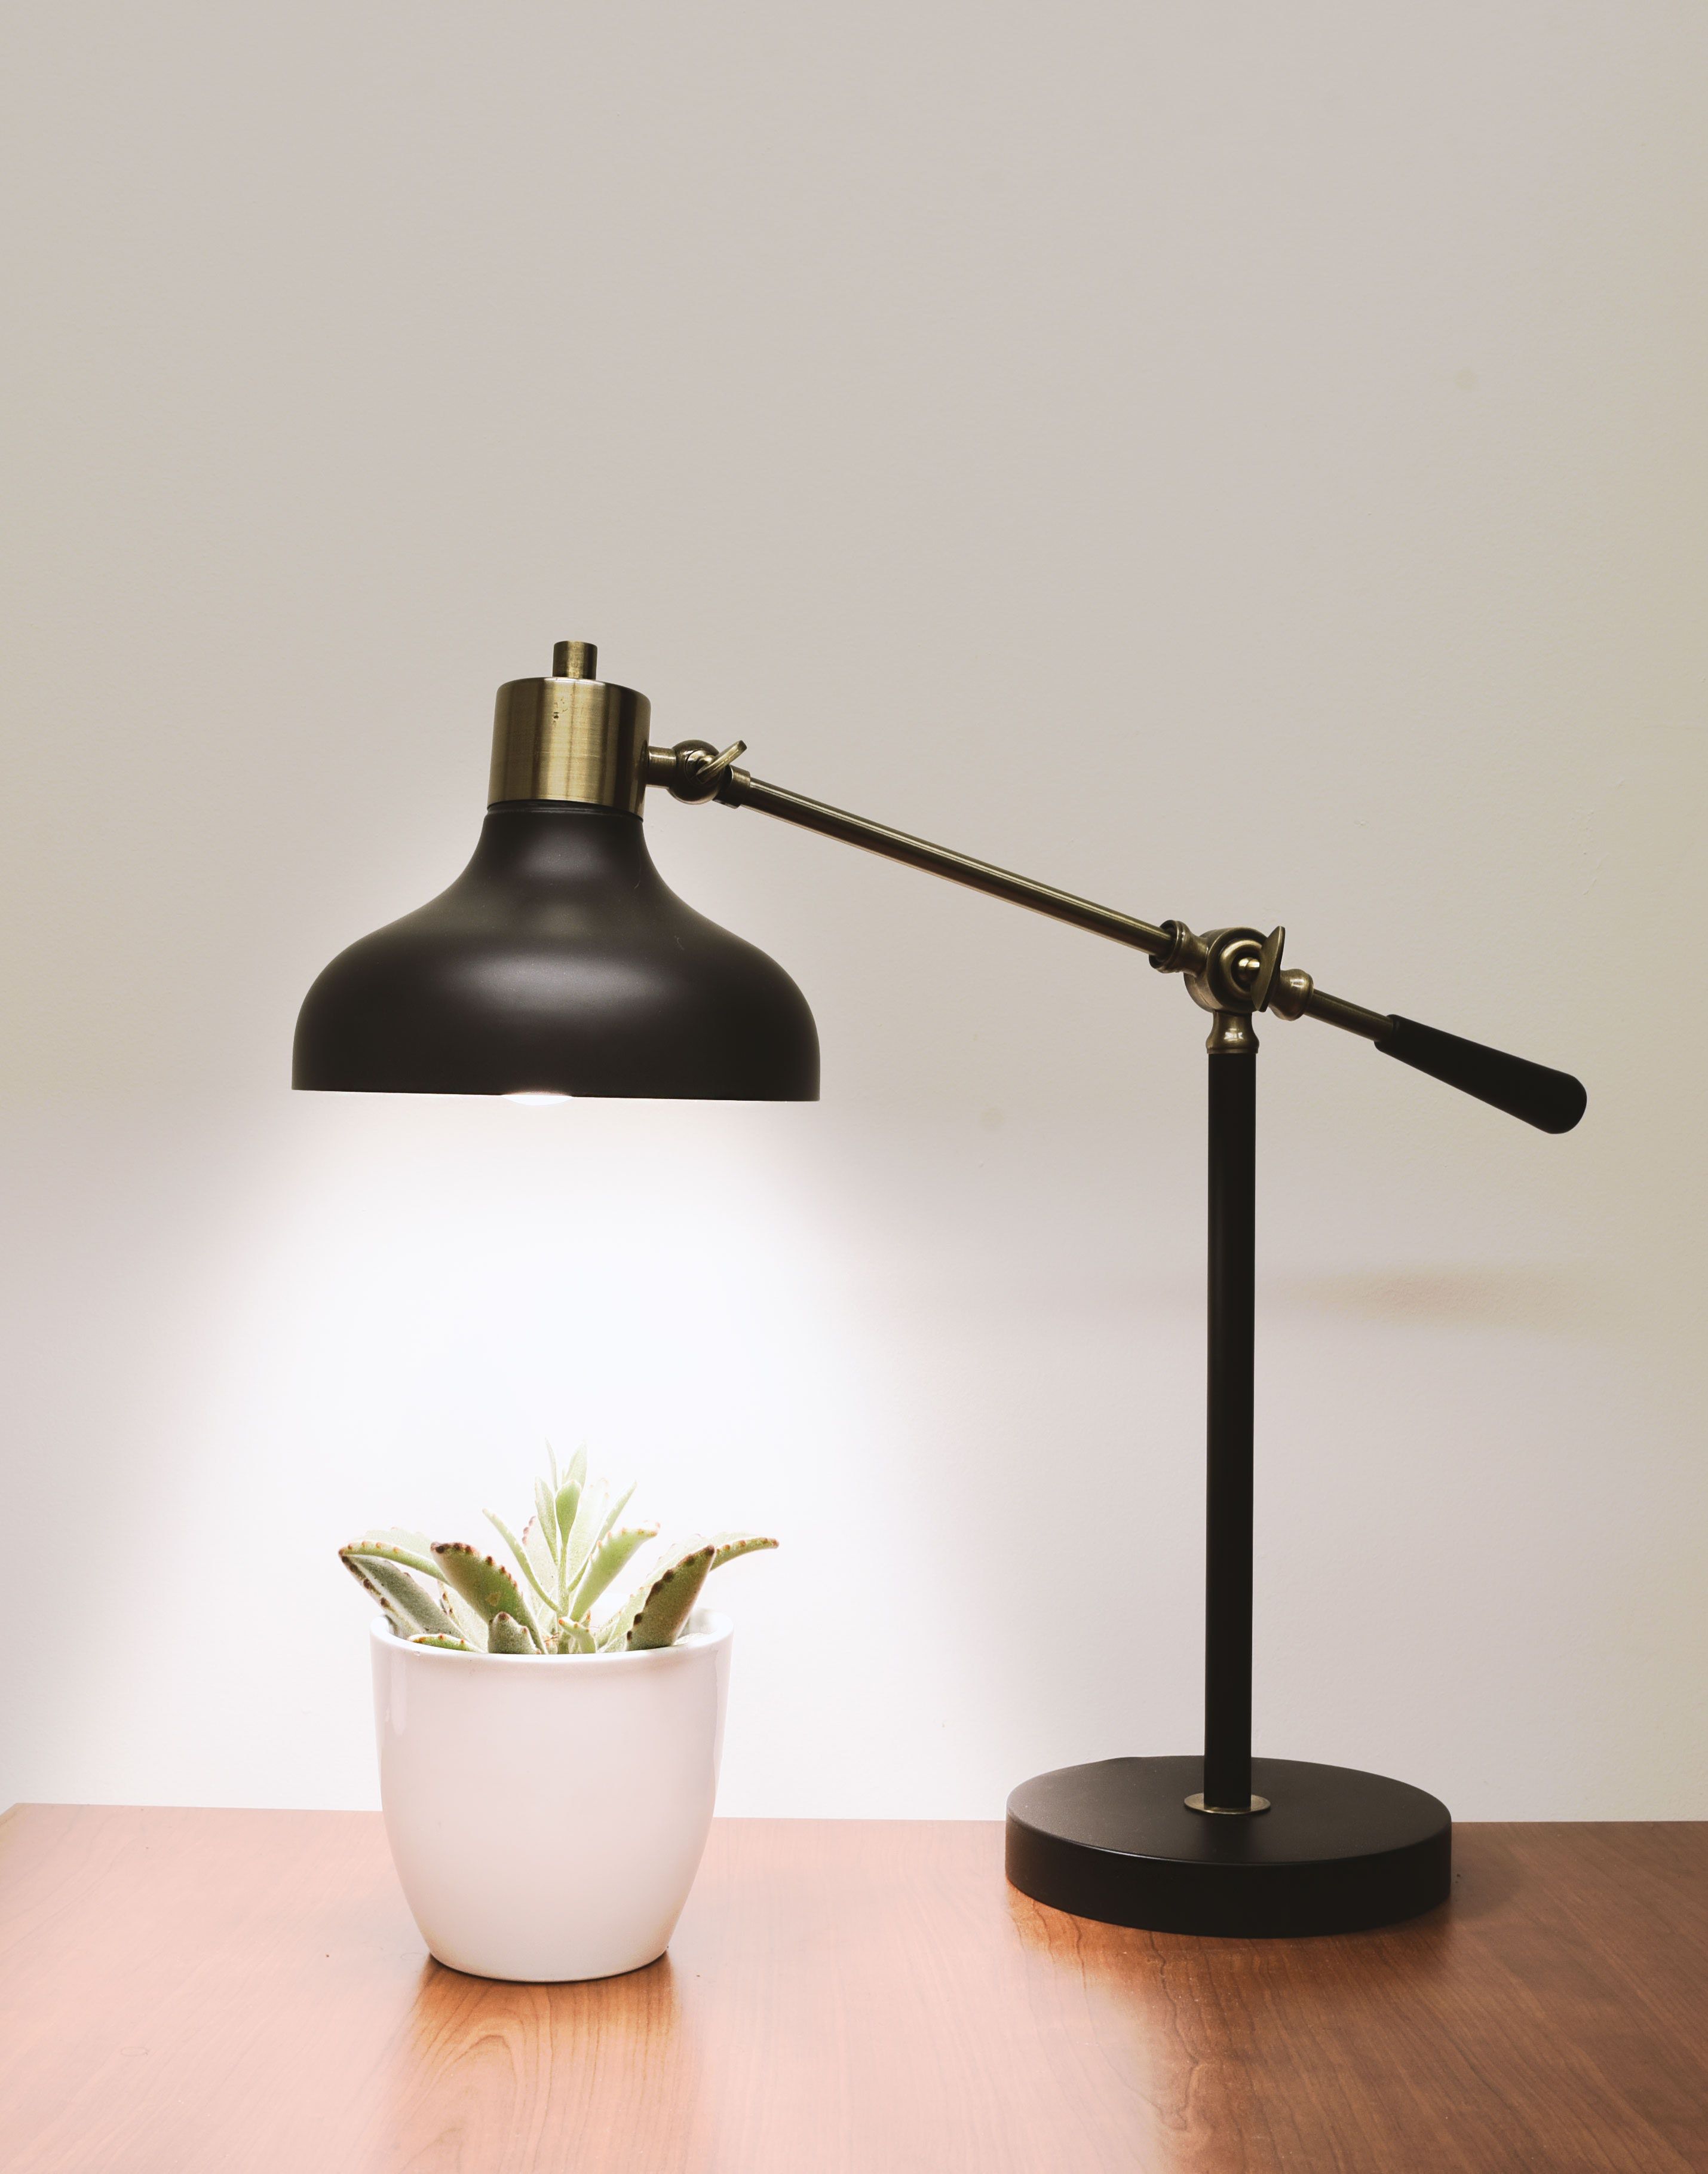
lamp, light fixture, lighting, light, table, wall, furniture, iron, still life photography, lampshade, floor, lighting accessory, interior design, Material property, metal, room, photography, brass, wood, glass, plant, flooring, desk, still life, ceiling